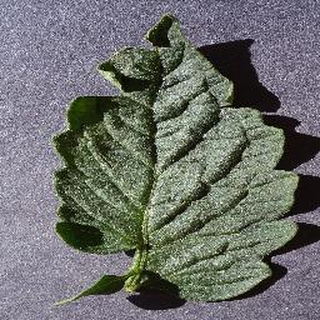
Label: healthy_tomato